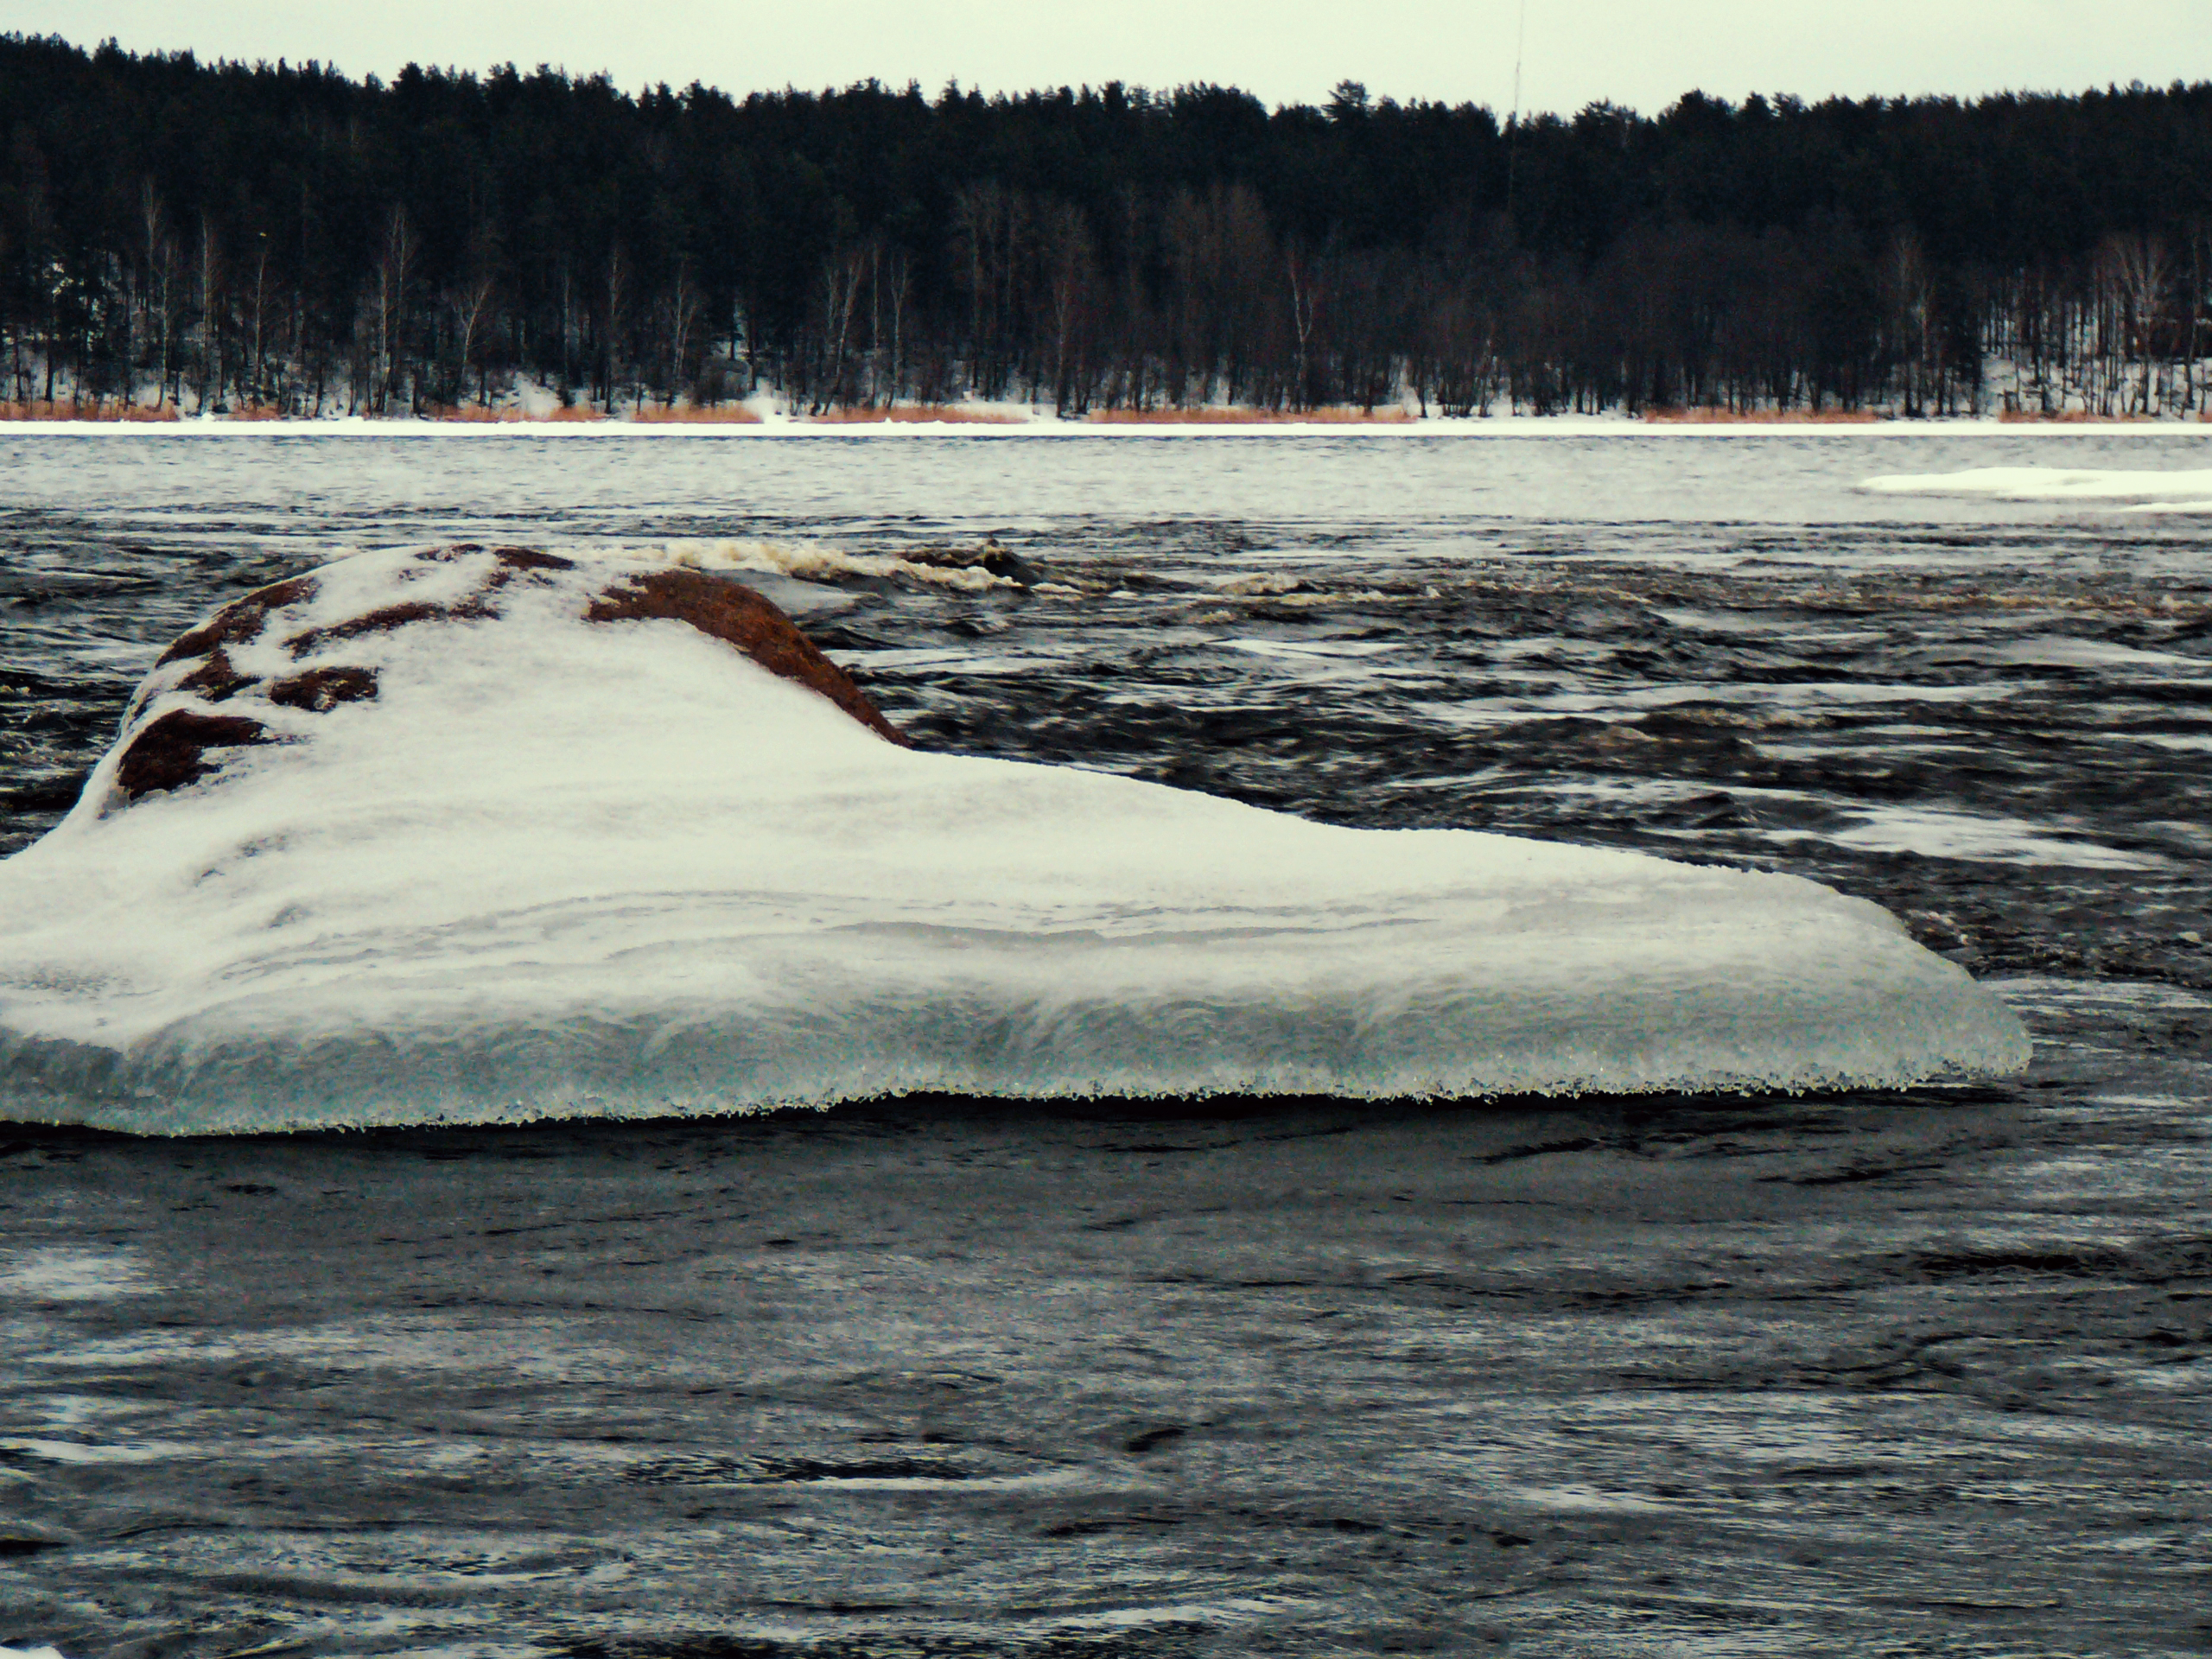
images, water, sky, water resources, snow, tree, natural landscape, cloud, wood, plant, coastal and oceanic landforms, body of water, watercourse, freezing, lake, ice cap, melting, polar ice cap, slope, sea ice, mountainous landforms, glacial landform, landscape, iceberg, arctic ocean, horizon, calm, frost, wind wave, shore, winter, geology, rock, ocean, glacier, wind, sound, wave, reflection, mountain range, glacial lake, conifer, arctic, loch, wildlife, coast, lake district, tundra, inlet, evening, sea, reservoir, ice, fir, river